Ahl al-Bayt

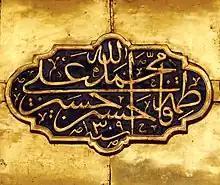
Names of the Ahl al-Kisa, inscribed in the shrine of Abbas ibn Ali, located in Karbala, Iraq

The majority of the traditions quoted by the Sunni exegete al-Tabari identify the Ahl al-Bayt with the Ahl al-Kisa, namely, Muhammad, his daughter Fatima, her husband Ali, and their two sons, Hasan and Husayn. Such reports are also cited in , , , all canonical Sunni collections of "hadith", and by some other Sunni authorities, including al-Suyuti, al-Hafiz al-Kabir, al-Hakim al-Nishapuri, and Ibn Kathir.